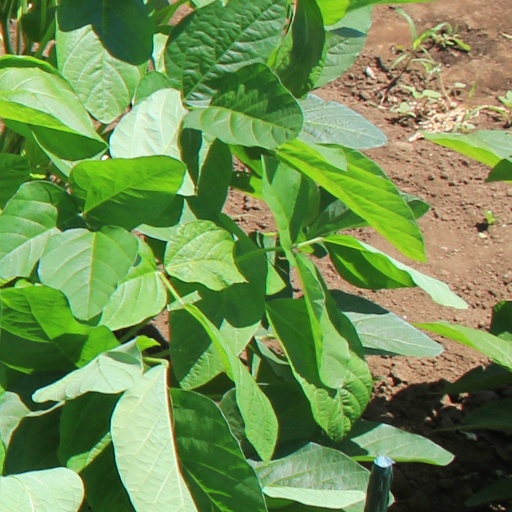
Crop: soybean